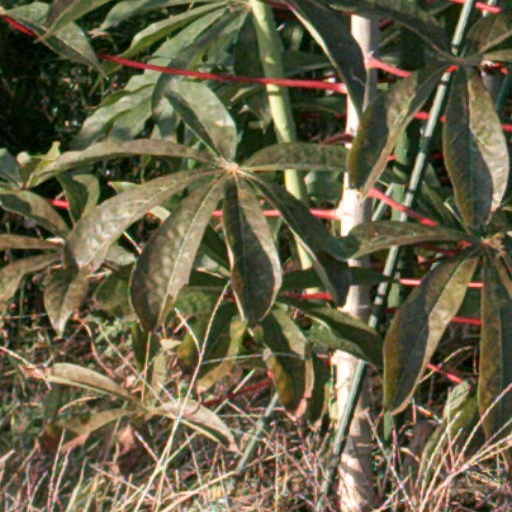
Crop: cassava